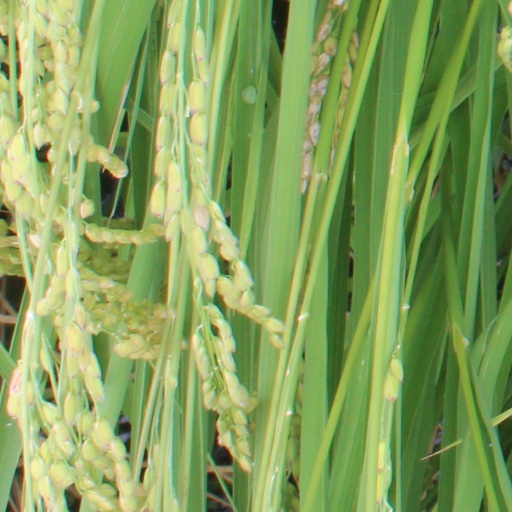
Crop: rice